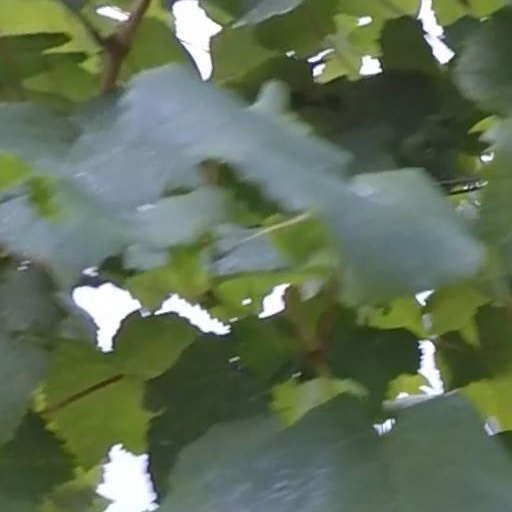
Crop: grape